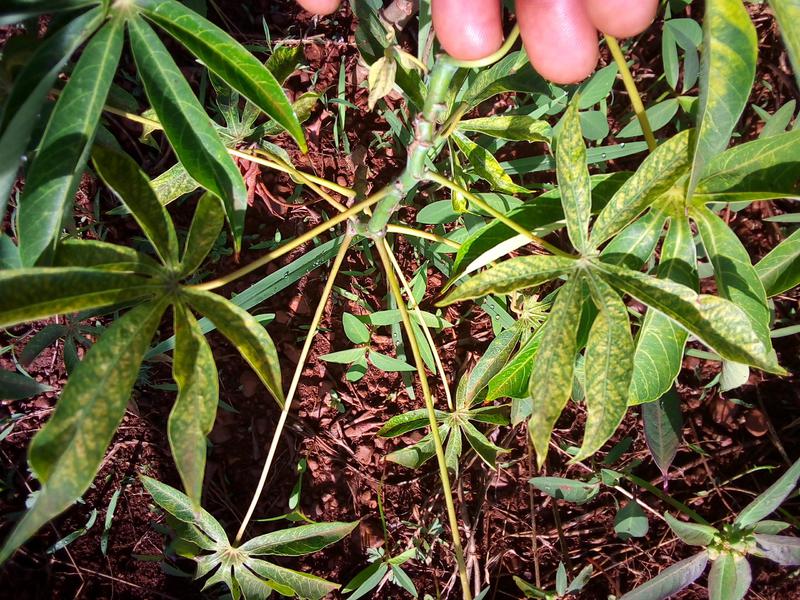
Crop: cassava
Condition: green_mottle